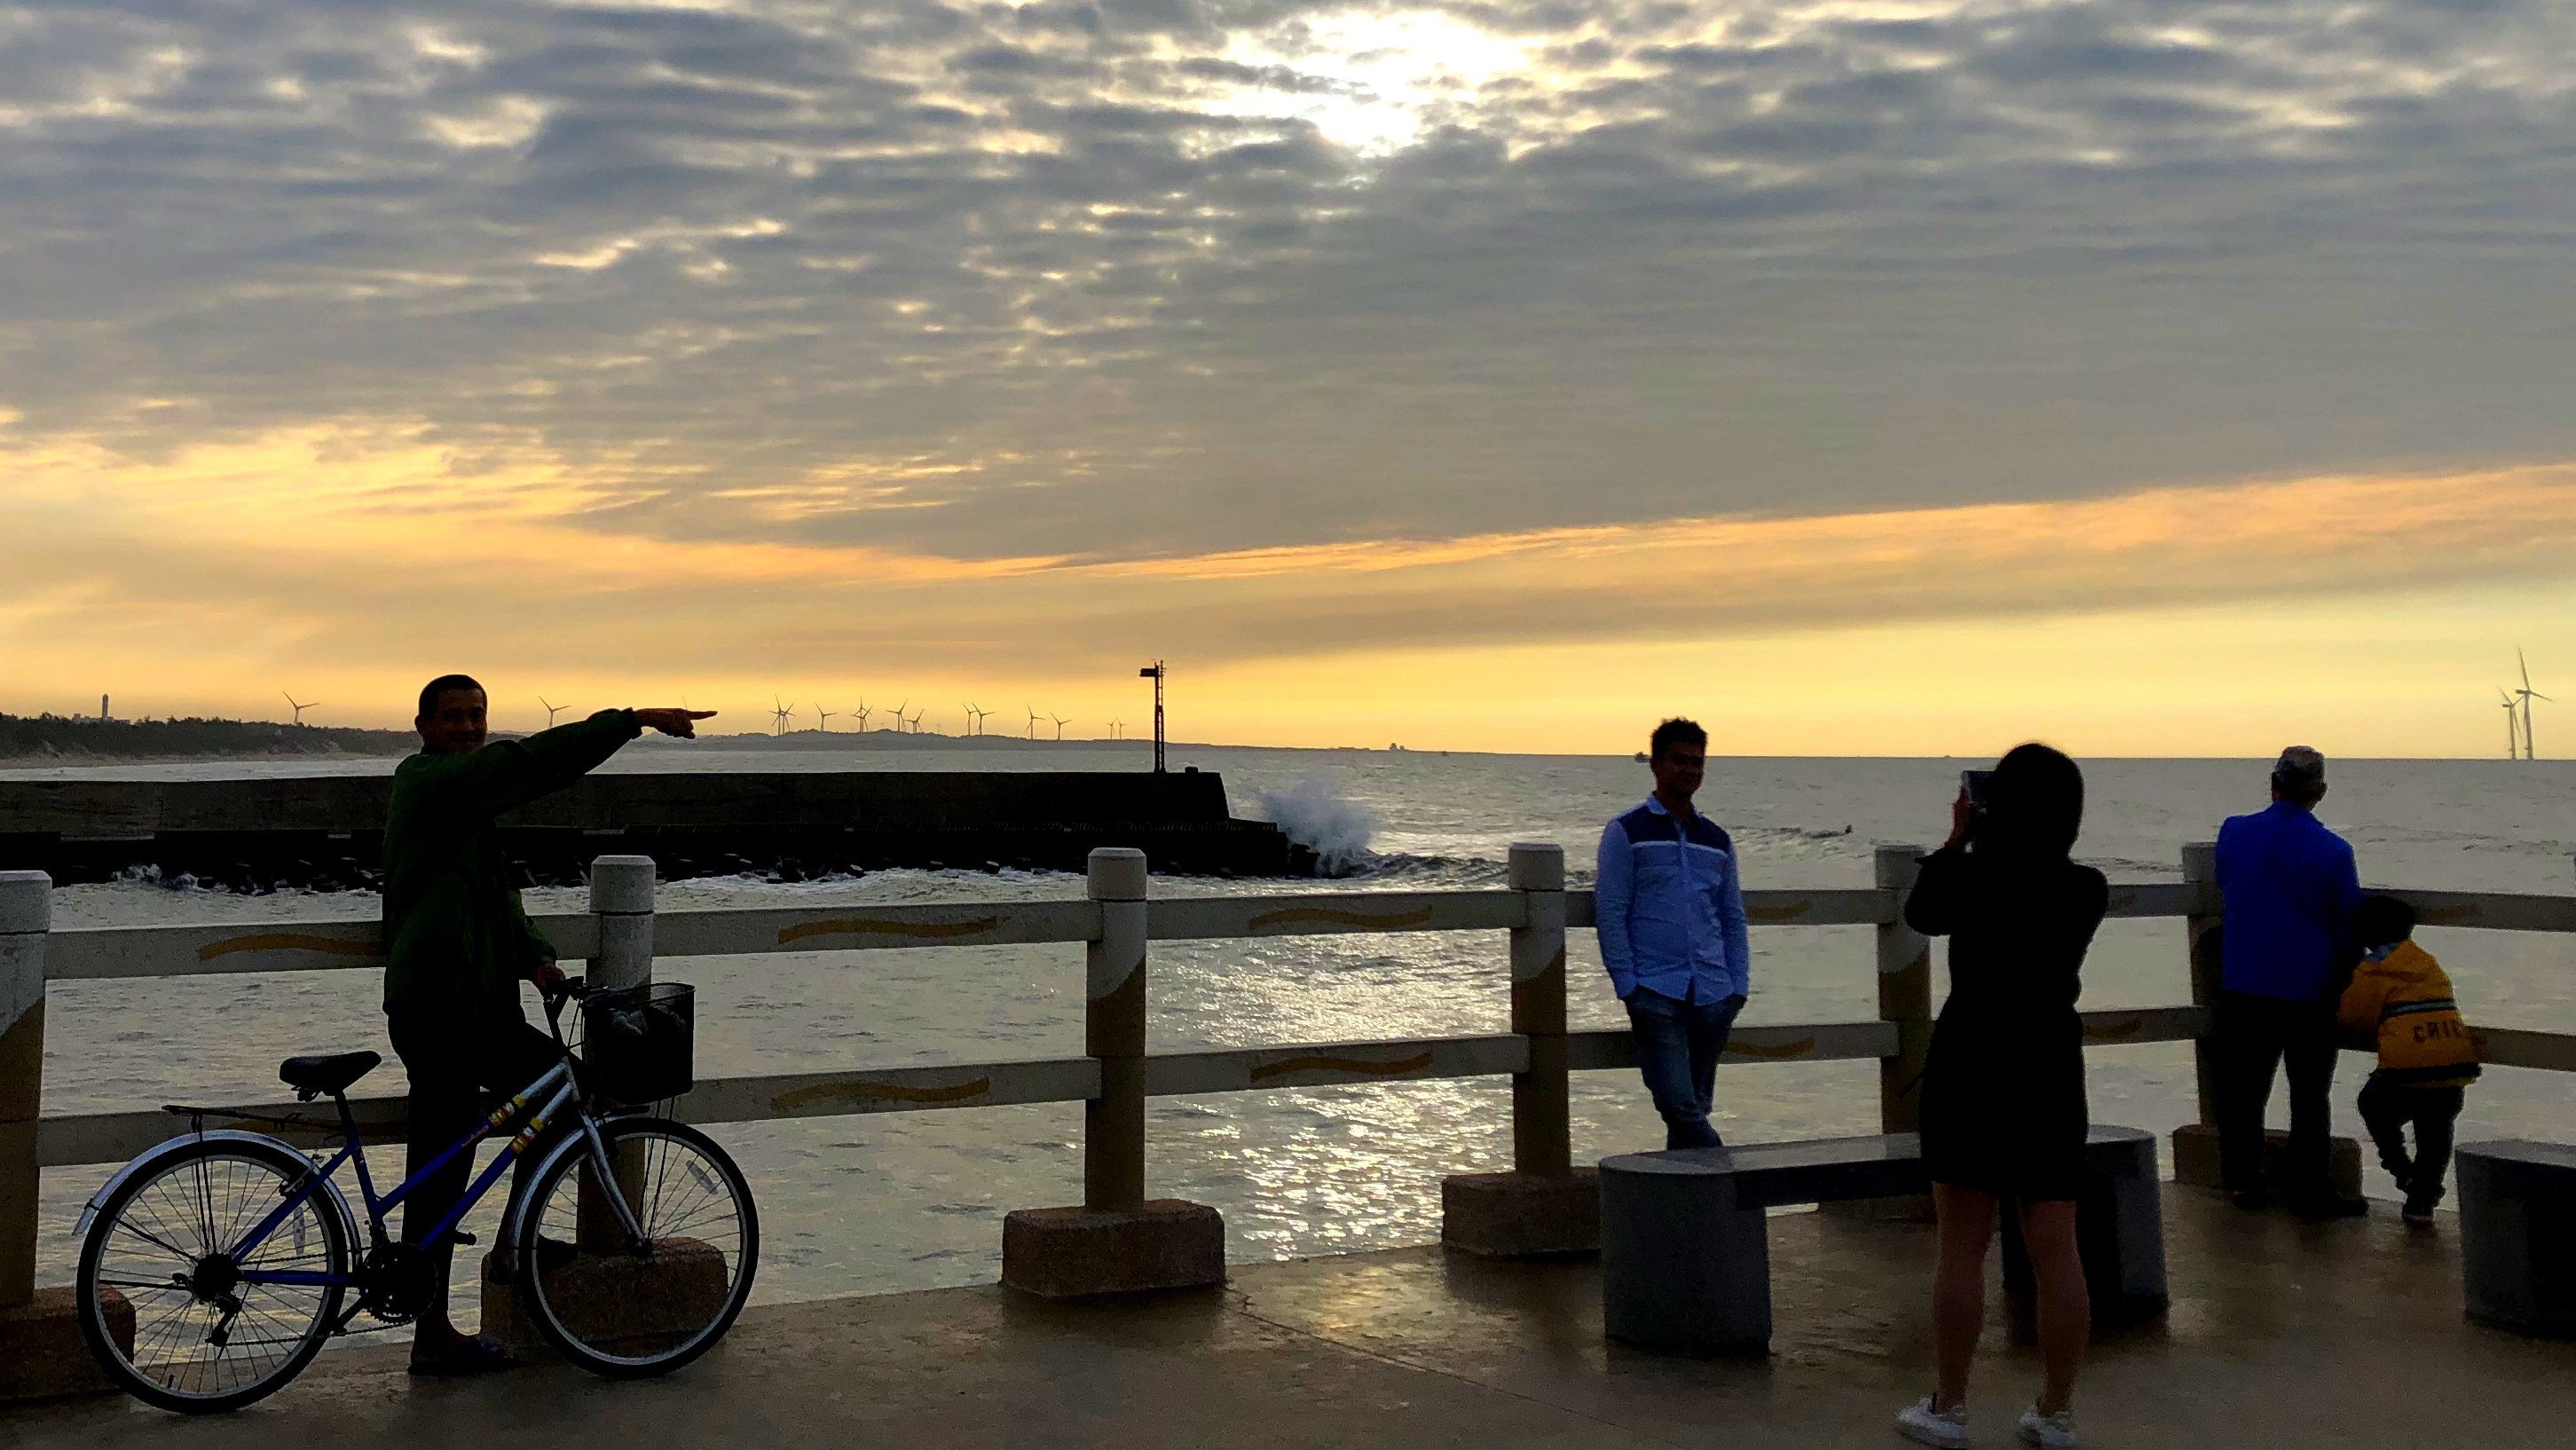
sunset, sunset glow, sea, seashore, seaside, sky, cloud, taiwan, miaoli, port, fishing port, horizon, water, evening, sunrise, morning, pier, ocean, vacation, afterglow, tourism, dusk, sun, photography, sunlight, beach, leisure, silhouette, travel, guard rail, coast, nonbuilding structure, boardwalk, walkway